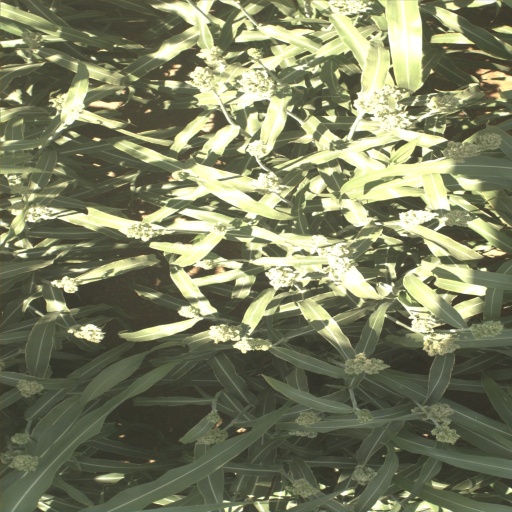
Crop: sorghum